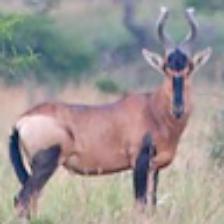
Label: NonHuman